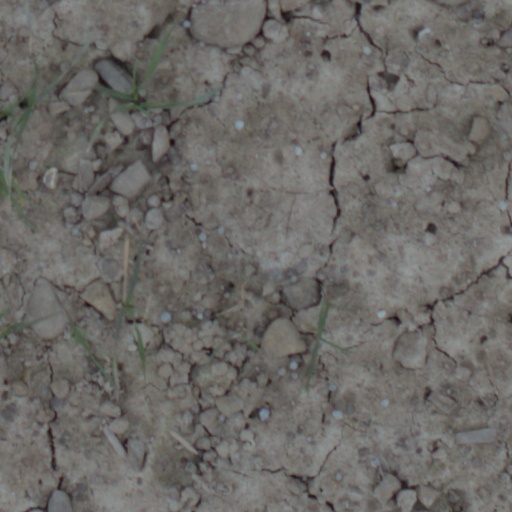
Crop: wheat